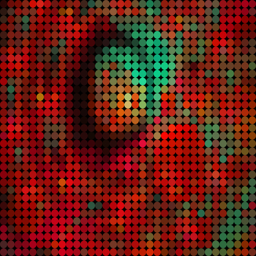
on this illustration is abstract low poly background , that is made by circles in red , pink , green and black color